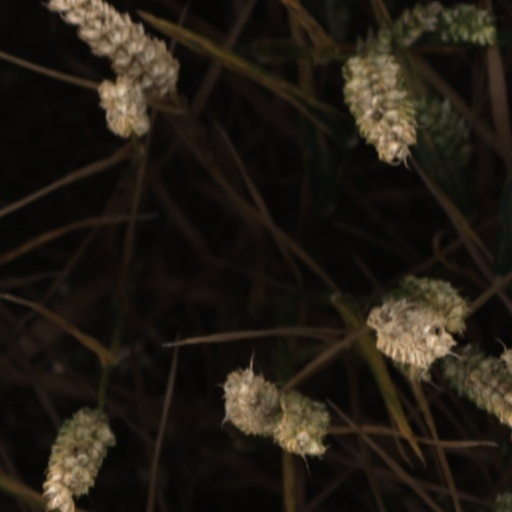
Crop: wheat